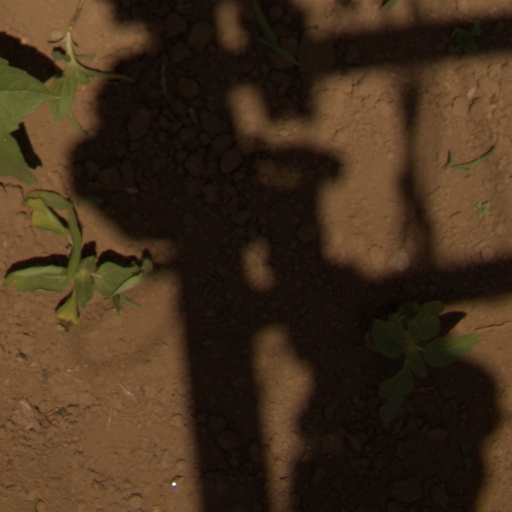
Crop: Jerusalem artichoke